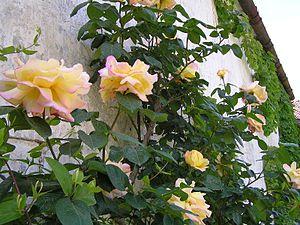
Les rosiers grimpants constituent un ensemble d'espèces de rosiers qui possèdent des tiges sarmenteuses, souples et longues de plusieurs mètres, inconnues chez les formes normales dites « en buisson ». Réunis par cette seule caractéristique, ils ne constituent pas une classe homogène de rosiers : on trouve tant différentes espèces botaniques avec un port souvent proche de celui des ronces, que des rosiers dits anciens et aussi des variétés nouvelles de formes « grimpantes ».
‘Madame Antoine Meilland’, hybride de thé connu dans les pays anglophones sous le nom de ‘Peace’ et dans les pays germanophones sous le nom de Gloria Dei, est l'un des rosiers cultivés les plus célèbres de tous les temps. Il a été dédié par son créateur à sa mère, née Claudia Dubreuil, fille de Francis Dubreuil.